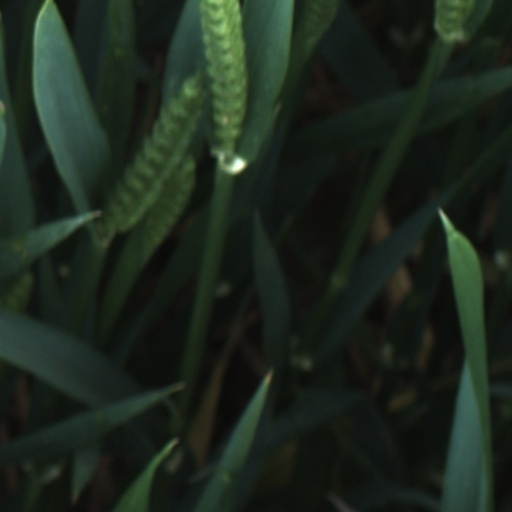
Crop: wheat